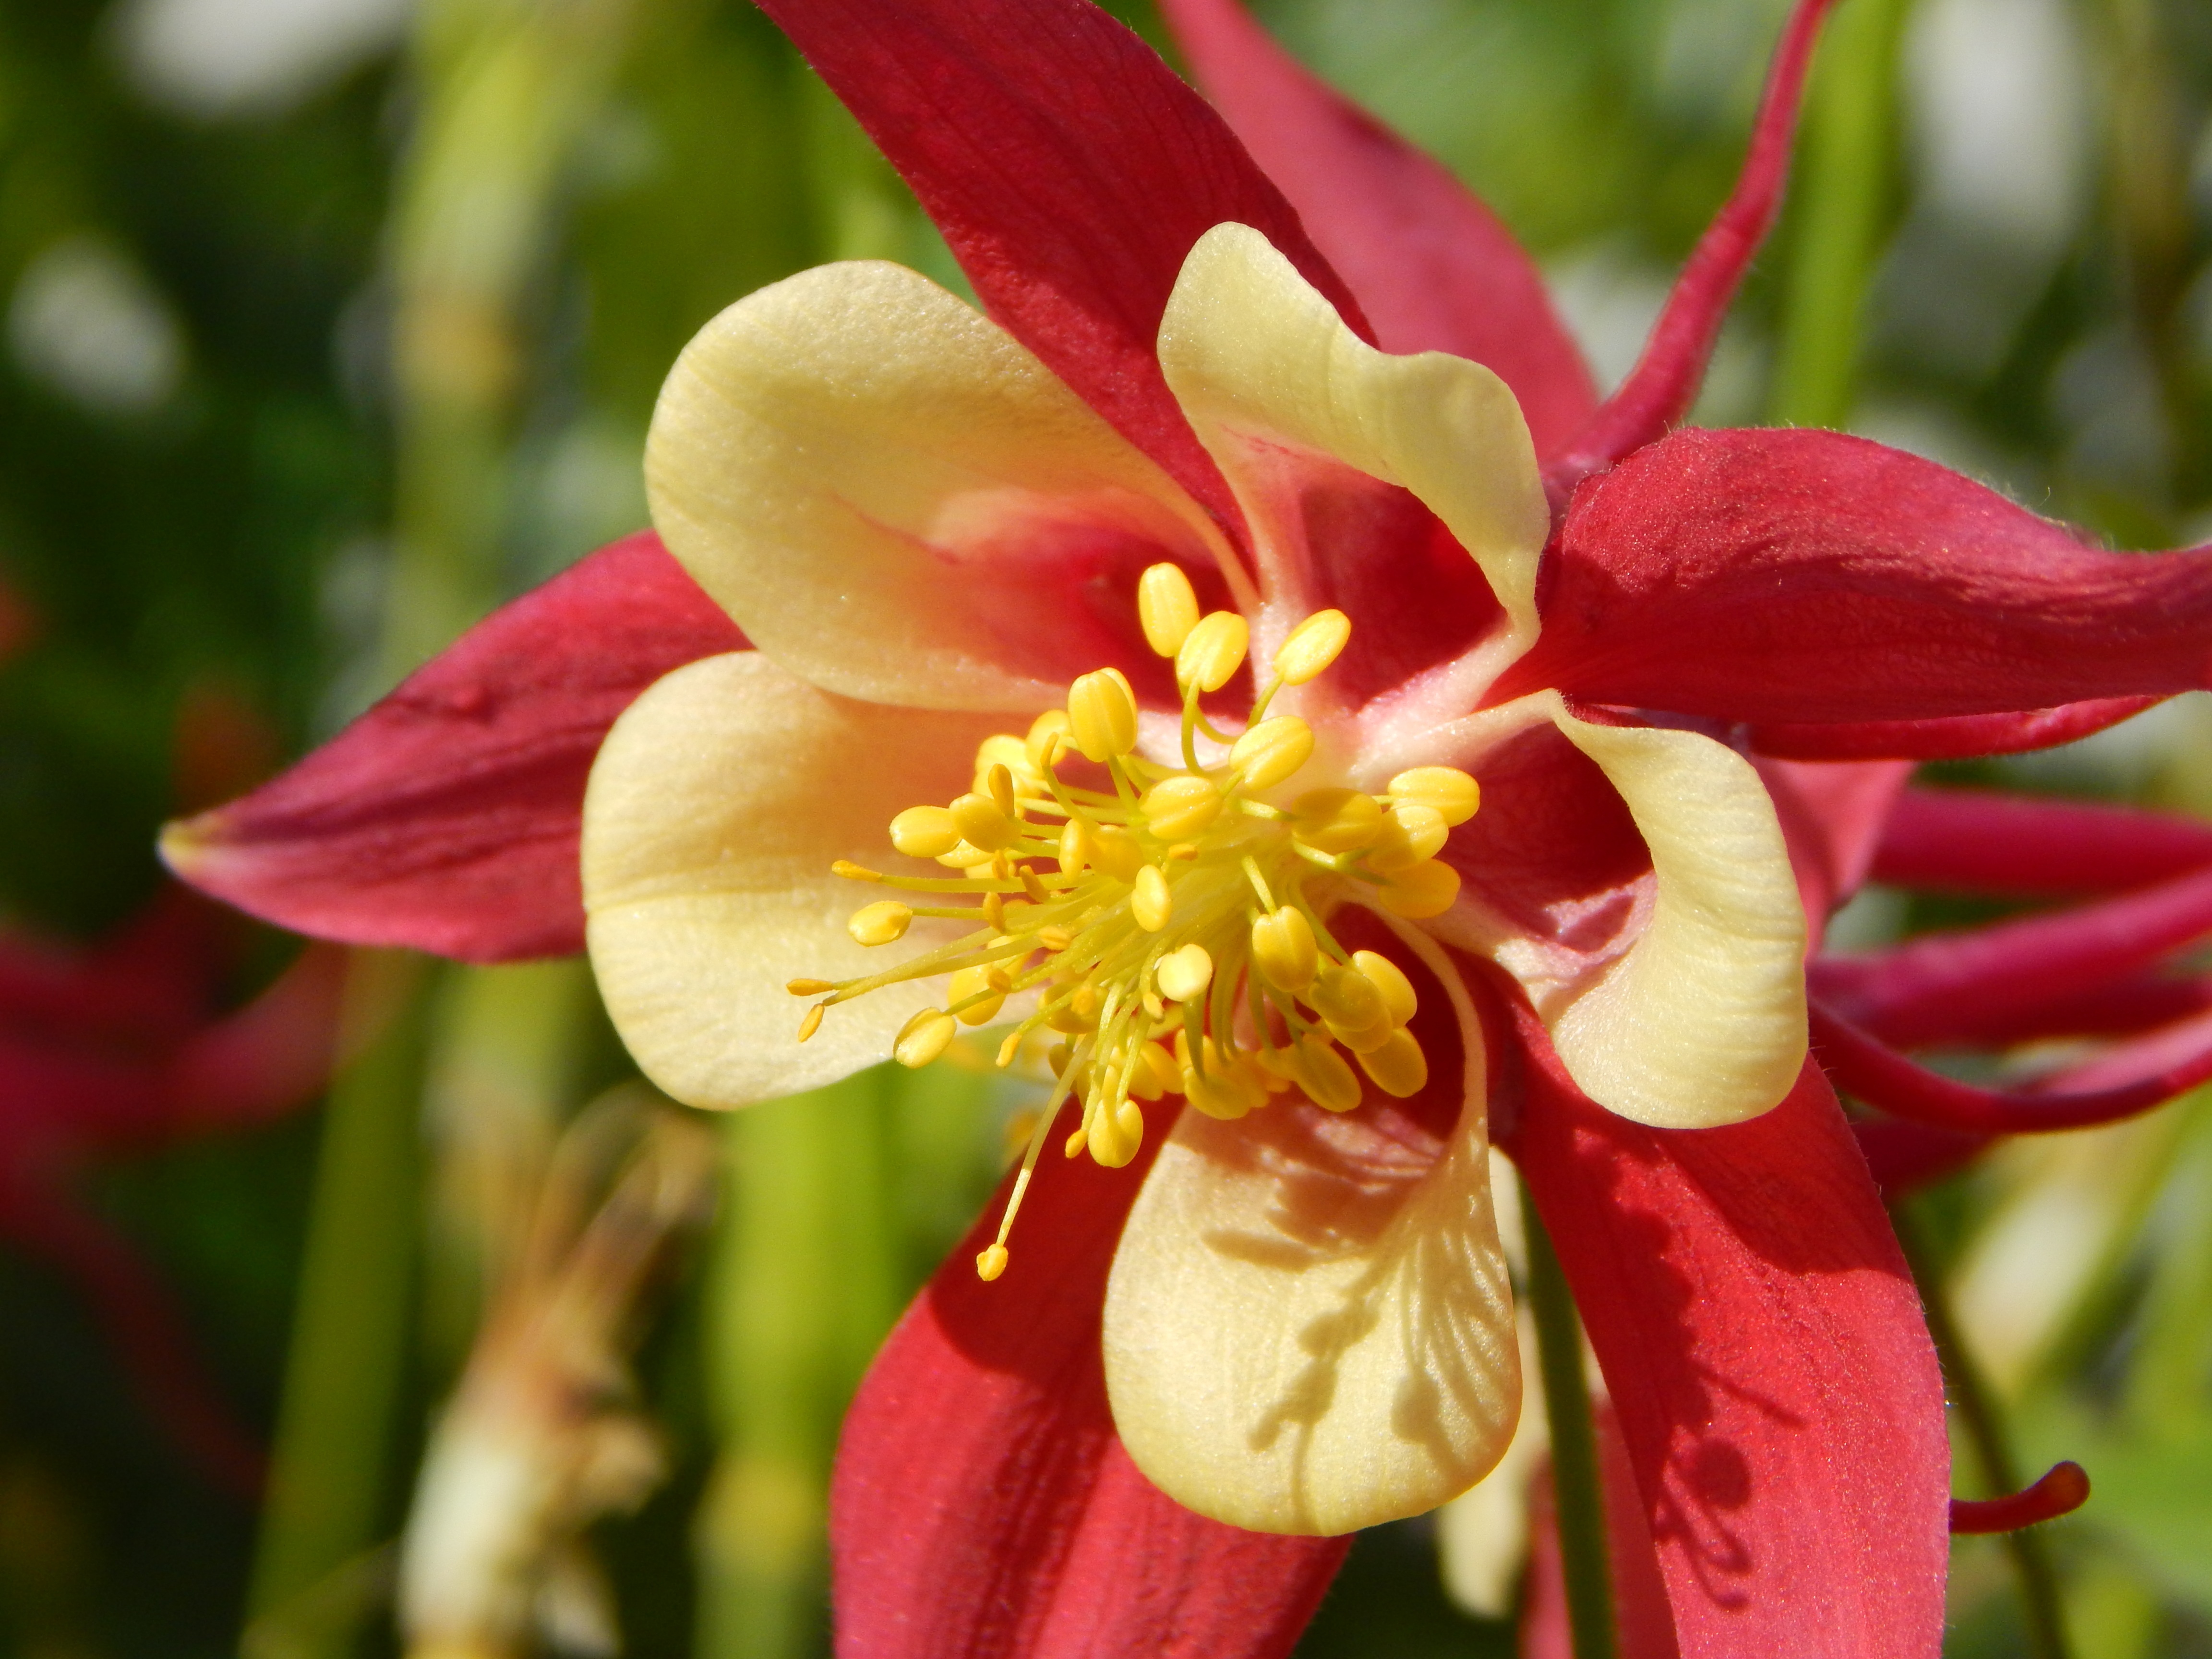
nature, blossom, plant, flower, petal, bloom, summer, botany, close, flora, wildflower, columbine, macro photography, flowering plant, summer flower, land plant